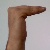
The image shows a hand gesture representing a space in Indian Sign Language.